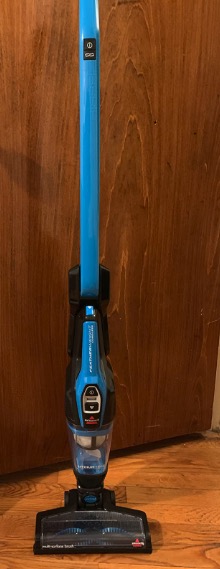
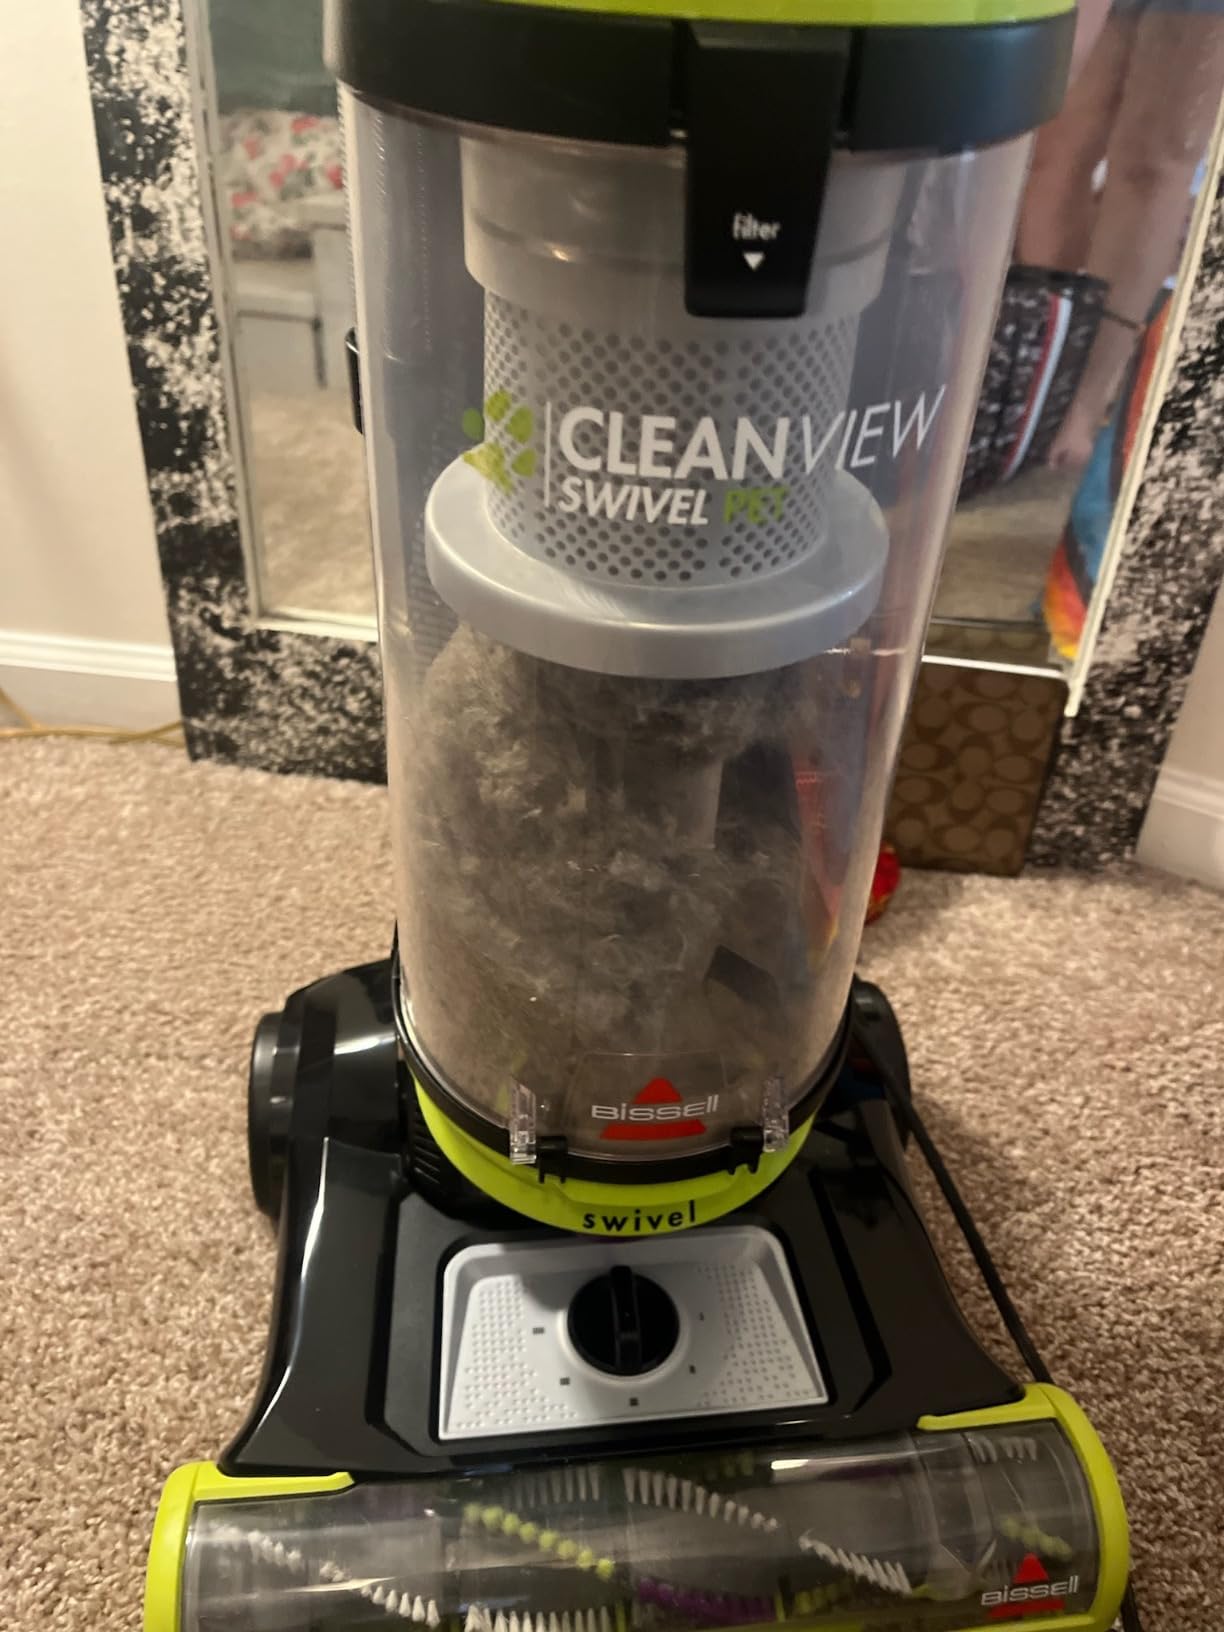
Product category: items_vacuum
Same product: no